Polysius

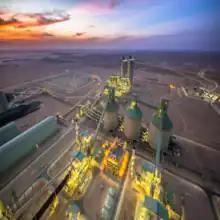
Yamama Saudi Cement cement plant in Saudi Arabia

As of May 31, 2023, the business area was dissolved, which led to the renaming of thyssenkrupp Industrial Solutions GmbH into two independent companies: thyssenkrupp Polysius GmbH and thyssenkrupp Uhde GmbH.